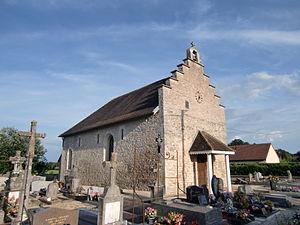
église de Crespy-le-Neuf (Aube, France)
Crespy-le-Neuf est une commune française, située dans le département de l'Aube en région Grand Est.